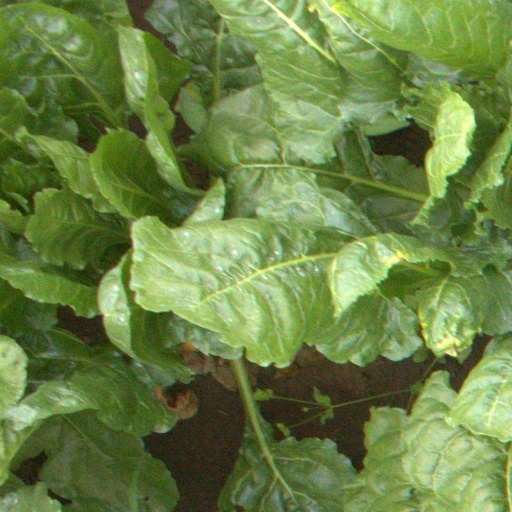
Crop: sugar beet